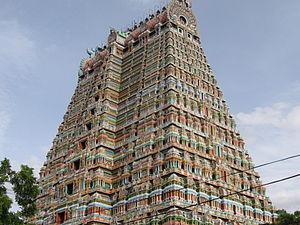
Le temple de Sri Ranganathaswamy, situé à Srirangam, dans le Tamil Nadu, est un temple hindou consacré à Ranganatha, la forme de repos de Vishnou. C’est le premier et principal des 108 Divya Desams, demeures sacrées de Vishnou. Le festival de chars qui a lieu lors des 21 jours suivant le Vaikunta Ekadasi y est réputé ; à cette occasion, un texte vishnouite, le Tiruvaimozhi, est récité face à Vishnou.
Dans l'architecture des temples hindouistes, un gopura est une construction par laquelle on pénètre dans les enceintes successives d'un temple